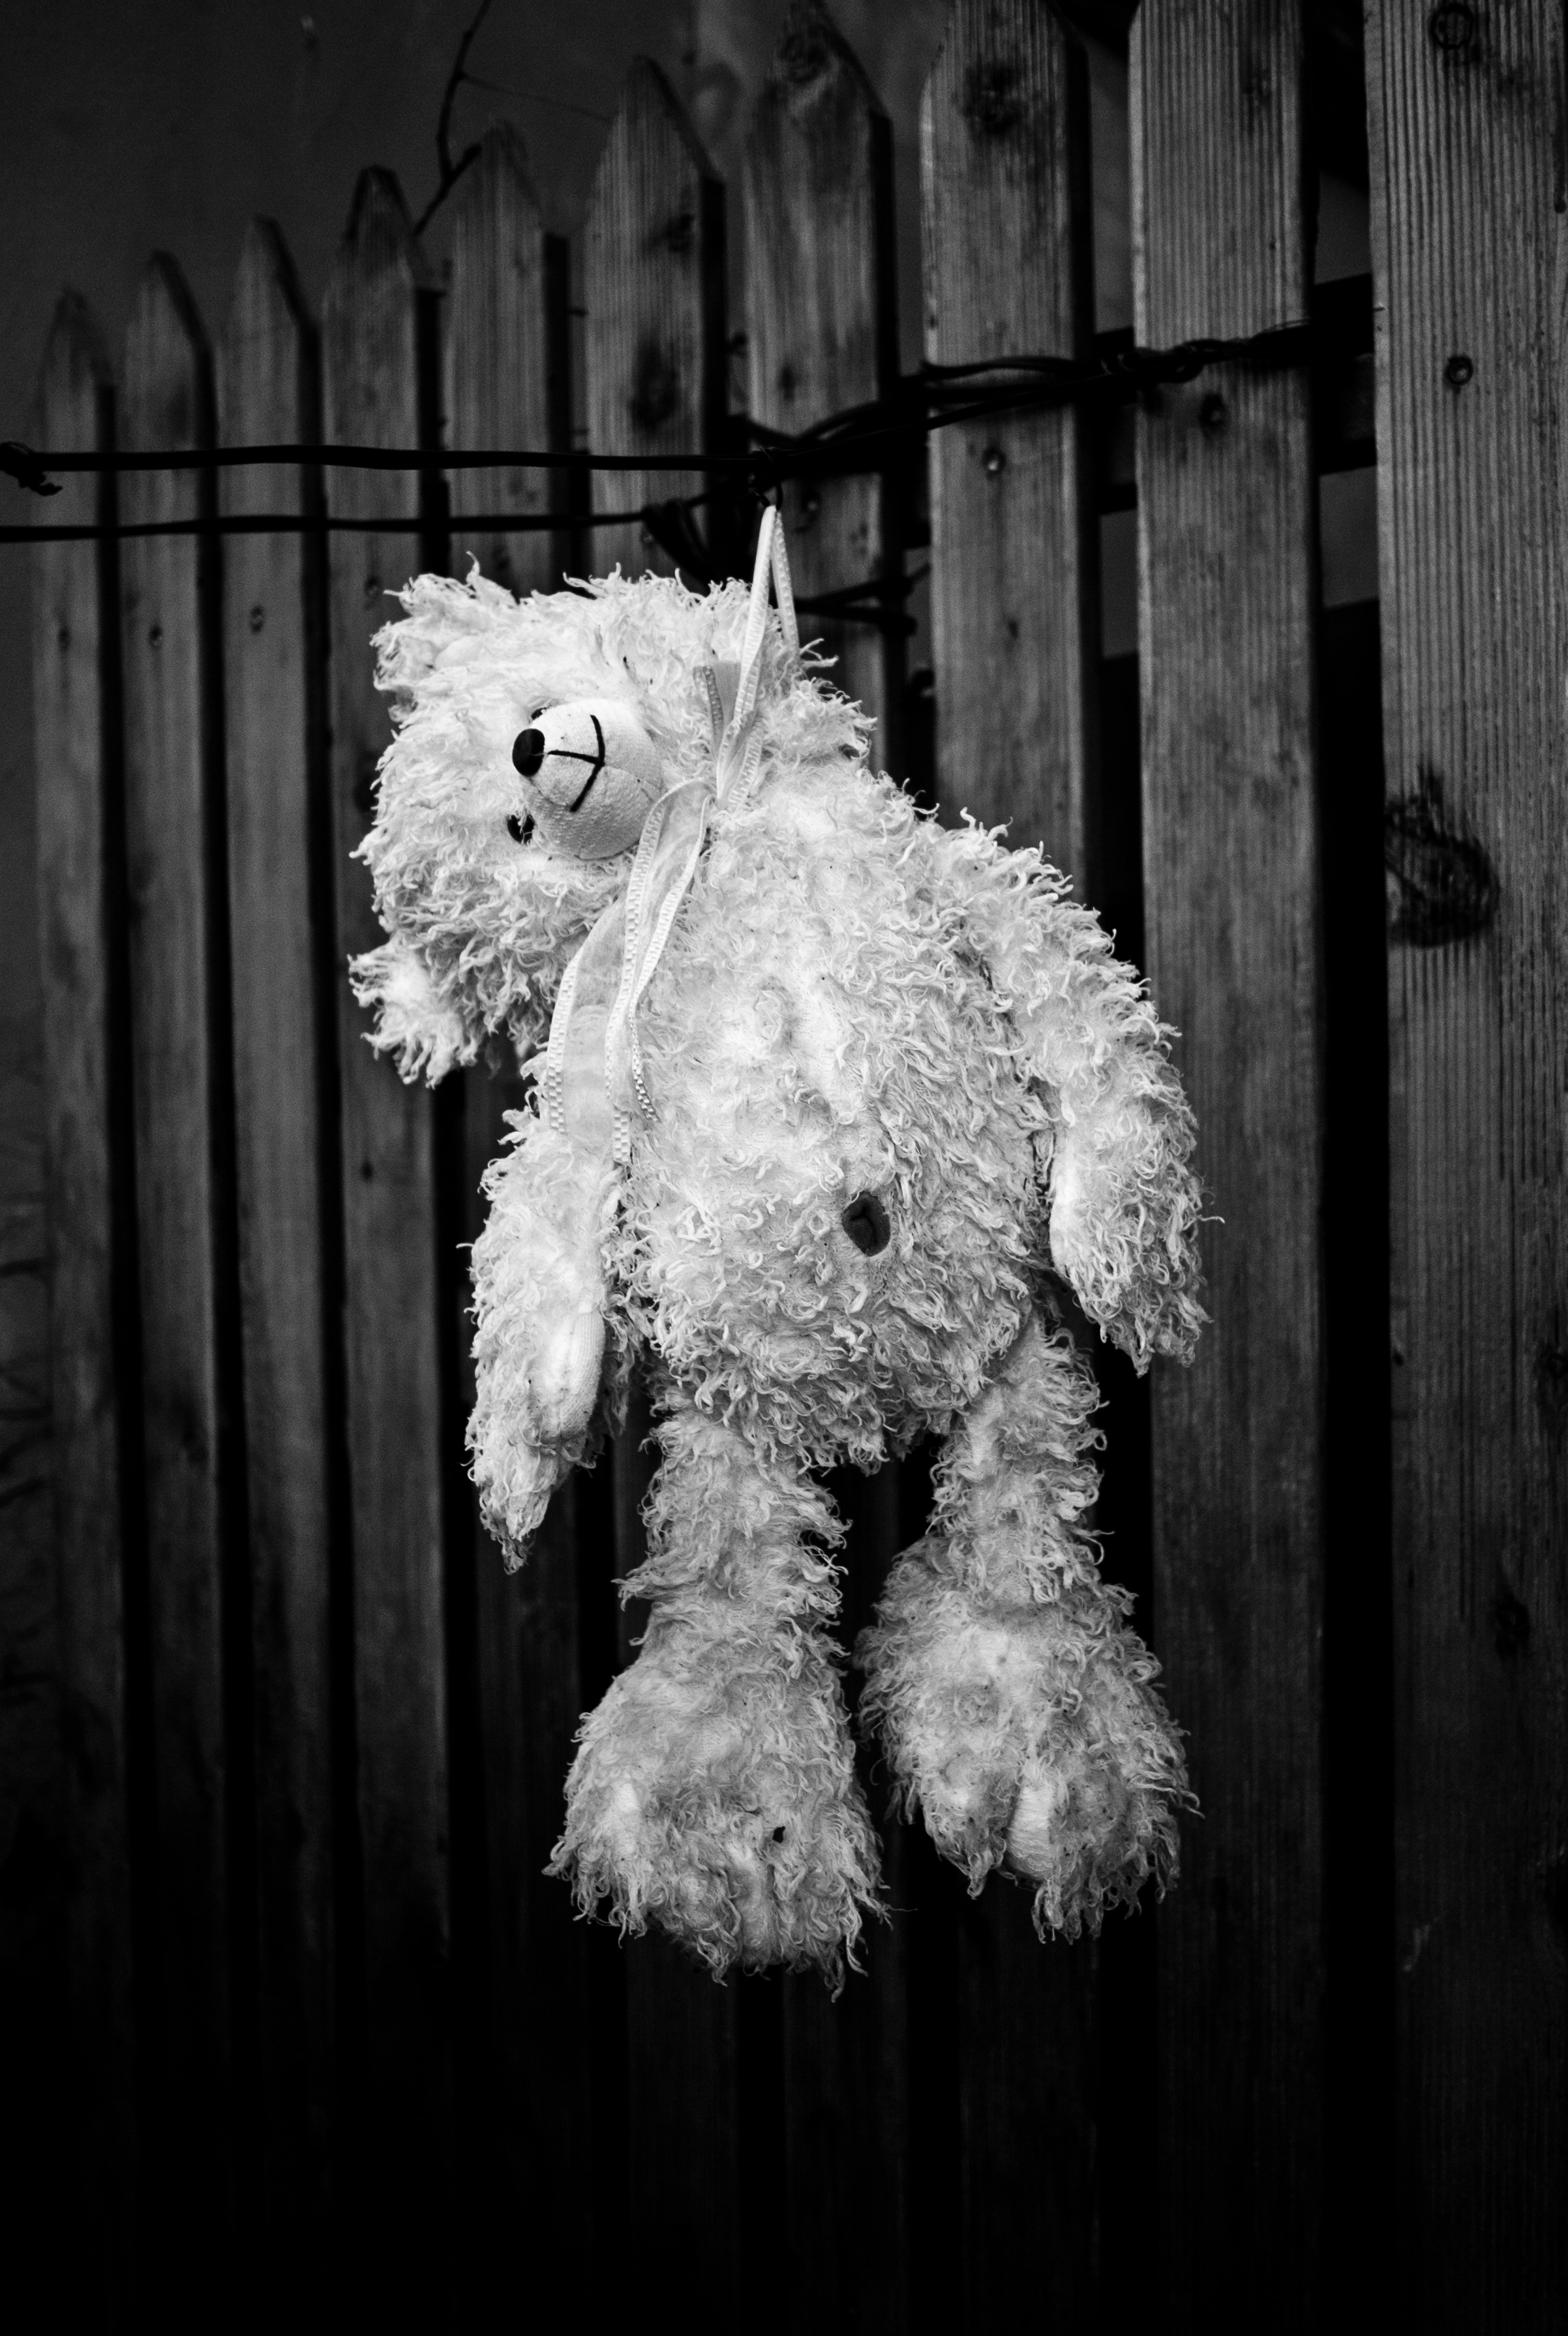
snow, winter, black and white, white, photography, dark, child, contrast, darkness, black, monochrome, death, toy, childhood, black white, picture, plush, hang, end, depression, bear cub, depressed, suicide, fictional character, monochrome photography, hangman